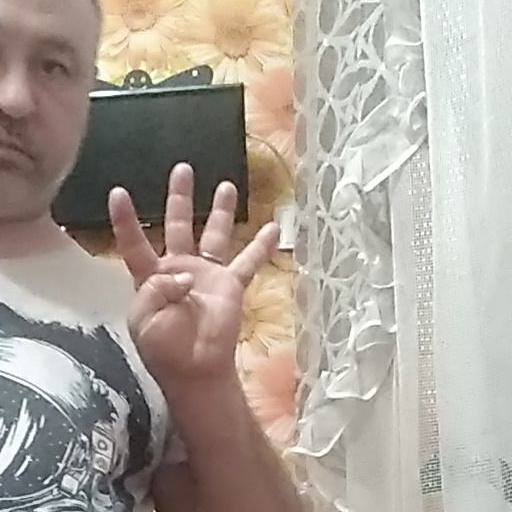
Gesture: four